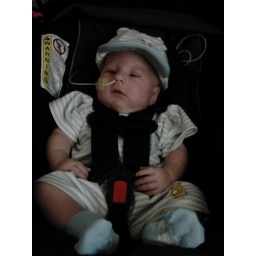
Caden in his car seat